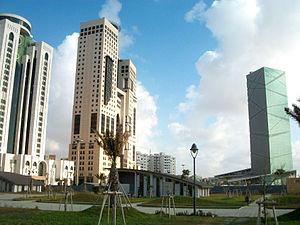
Le Maghreb est une région située en Afrique du Nord, partie occidentale du monde arabe correspondant à l'espace culturel arabo-berbère, comprise entre la mer Méditerranée, la bande sahélienne et l'Égypte.